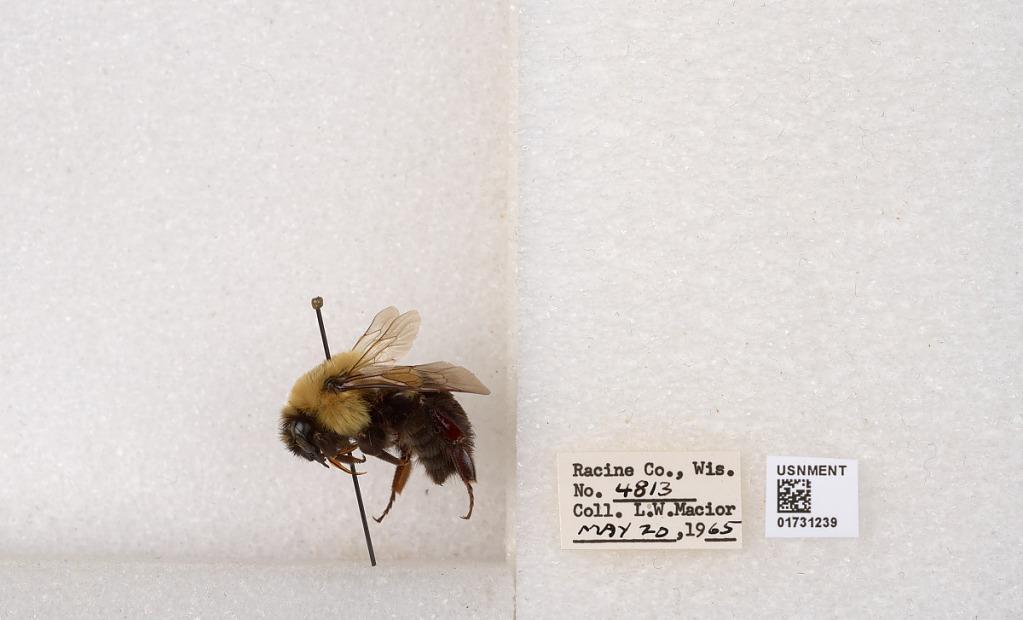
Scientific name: Bombus impatiens Cresson
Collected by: L. Macior
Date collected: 1965-5-20
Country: United States
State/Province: Wisconsin
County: Racine
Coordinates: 42.7299, -87.8123